Beyeler Foundation

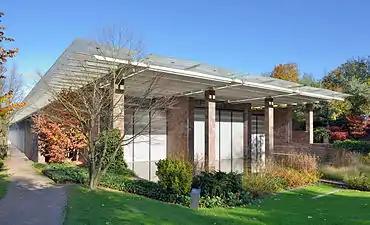
Beyeler Foundation in Riehen, Switzerland

The Beyeler Foundation or Fondation Beyeler, with its museum in Riehen, near Basel (Switzerland), owns and oversees the art collection of Hildy and Ernst Beyeler, which features modern and traditional art. The Beyeler Foundation museum includes a space for special exhibitions staged to complement the permanent collection, which is not on public display. In 2006, approximately 340,000 persons visited the museum. In 2016, the number of visitors was 332,000, and it was the most visited art museum in Switzerland. The museum is properly funded, and it receives annual grants from the cantons of Basel City and Basel County and the commune of Riehen. Major partners of the Foundation are Bayer AG, Novartis and Swiss bank UBS.